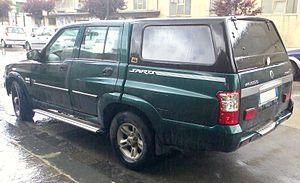
Un hardtop est un type de toit automobile. Il s'agit d'un toit amovible ou, plus rarement, escamotable manuellement ou grâce à un moteur électrique. Il est souvent monté dans les régions froides pendant la période hivernale sur les véhicules cabriolets qui le permettent.